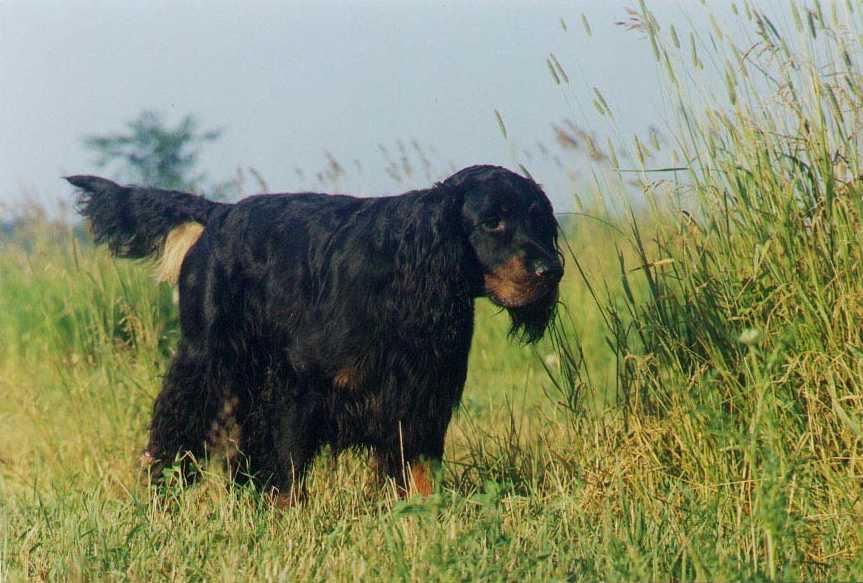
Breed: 228-n000085-Gordon_setter